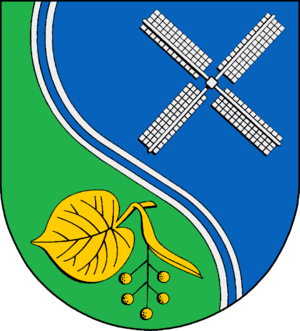
Dammfleth est une commune allemande du Schleswig-Holstein, située dans l'arrondissement de Steinburg, à neuf kilomètres au sud-ouest de la ville d'Itzehoe. Dammfleth fait partie de l'Amt Wilstermarsch qui regroupe 14 communes autour de Wilster.